Sky position (RA, Dec in degrees): 2.674, -4.465
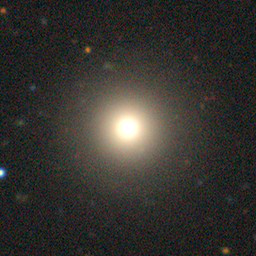
Galaxy morphology: Round Smooth Galaxies